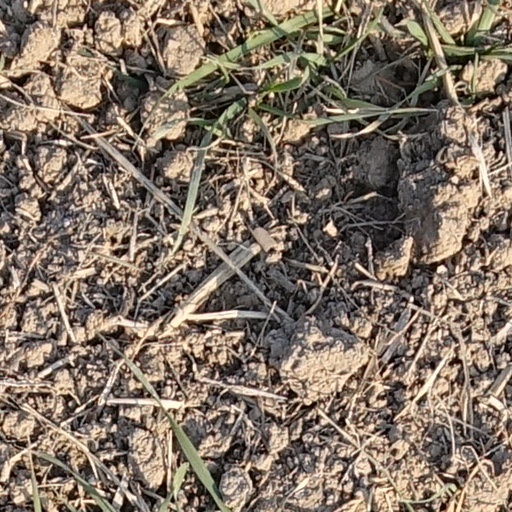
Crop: wheat